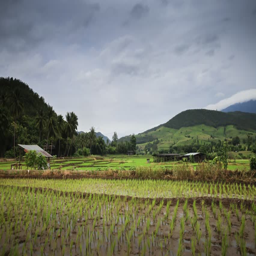
time lapse cloudy on sky over the green field